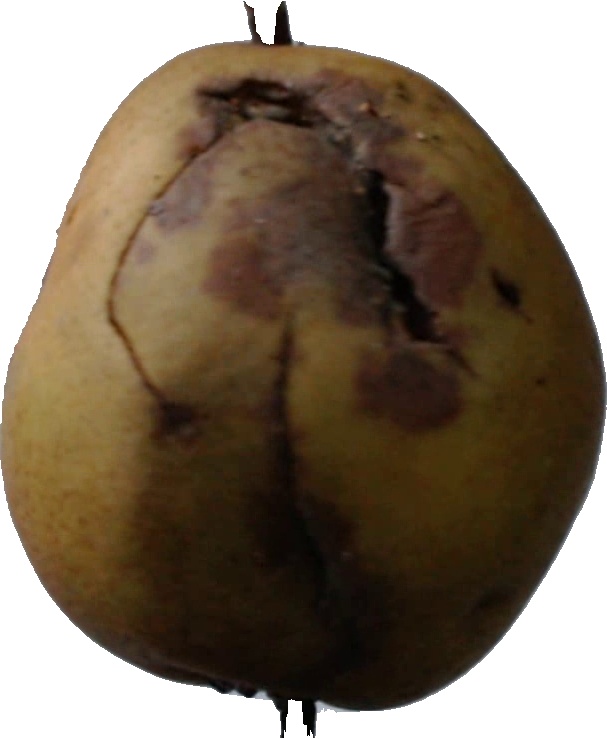
Label: pear_3